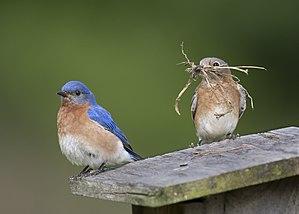
Cette liste des espèces d'oiseaux au Québec recense les taxons de ce groupe observés dans cette province du Canada. Elle provient de l'American Ornithologist Union en date du mois de janvier 2019. Elle comprend 470 espèces dont :
Cette liste des oiseaux au Canada provient de Bird Checklists of the World en date du mois de juillet 2018.